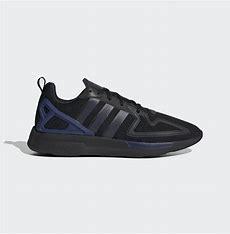
Brand: Adidas
Model: ZX 2K Flux